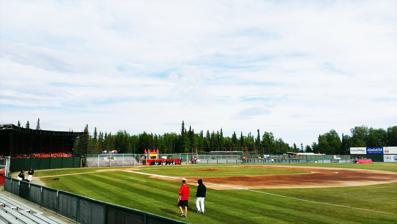
Building: Coral Seymour Memorial Ballpark
Country: United States of America
Year built: 1976
Baseball park in Kenai, Alaska, U.S. Coral Seymour Ballpark Full name Coral Seymour Memorial Ballpark Former names Oiler Park Location 103 South Tinker Lane, Kenai, Alaska 99611 Coordinates 60°33′32″N 151°12′09″W / 60.55889°N 151.20250°W / 60.55889; -151.20250 Capacity 1,300 Construction Built 1976 Renovated 1998 Tenants Peninsula Oilers ( ABL ) Coral Seymour Memorial Ballpark is a 1,300-seat baseball park in Kenai in the U.S. state of Alaska . It is home to the Peninsula Oilers of the Alaska Baseball League . It was constructed in 1976, and remodeled in 1998. It was formerly known as Oiler Park before being renamed in honor of Coral Seymour, a vital figure in the early history of the Oilers. It is surrounded by spruce trees. It has a natural grass playing field. In a rarity to baseball stadiums, it contains heat fans in the ceiling of the grandstand. References